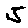
Label: 5